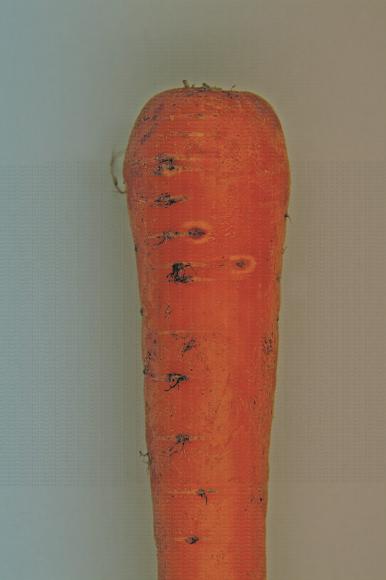
Plant: Carrot
Disease: carrot cavity spot